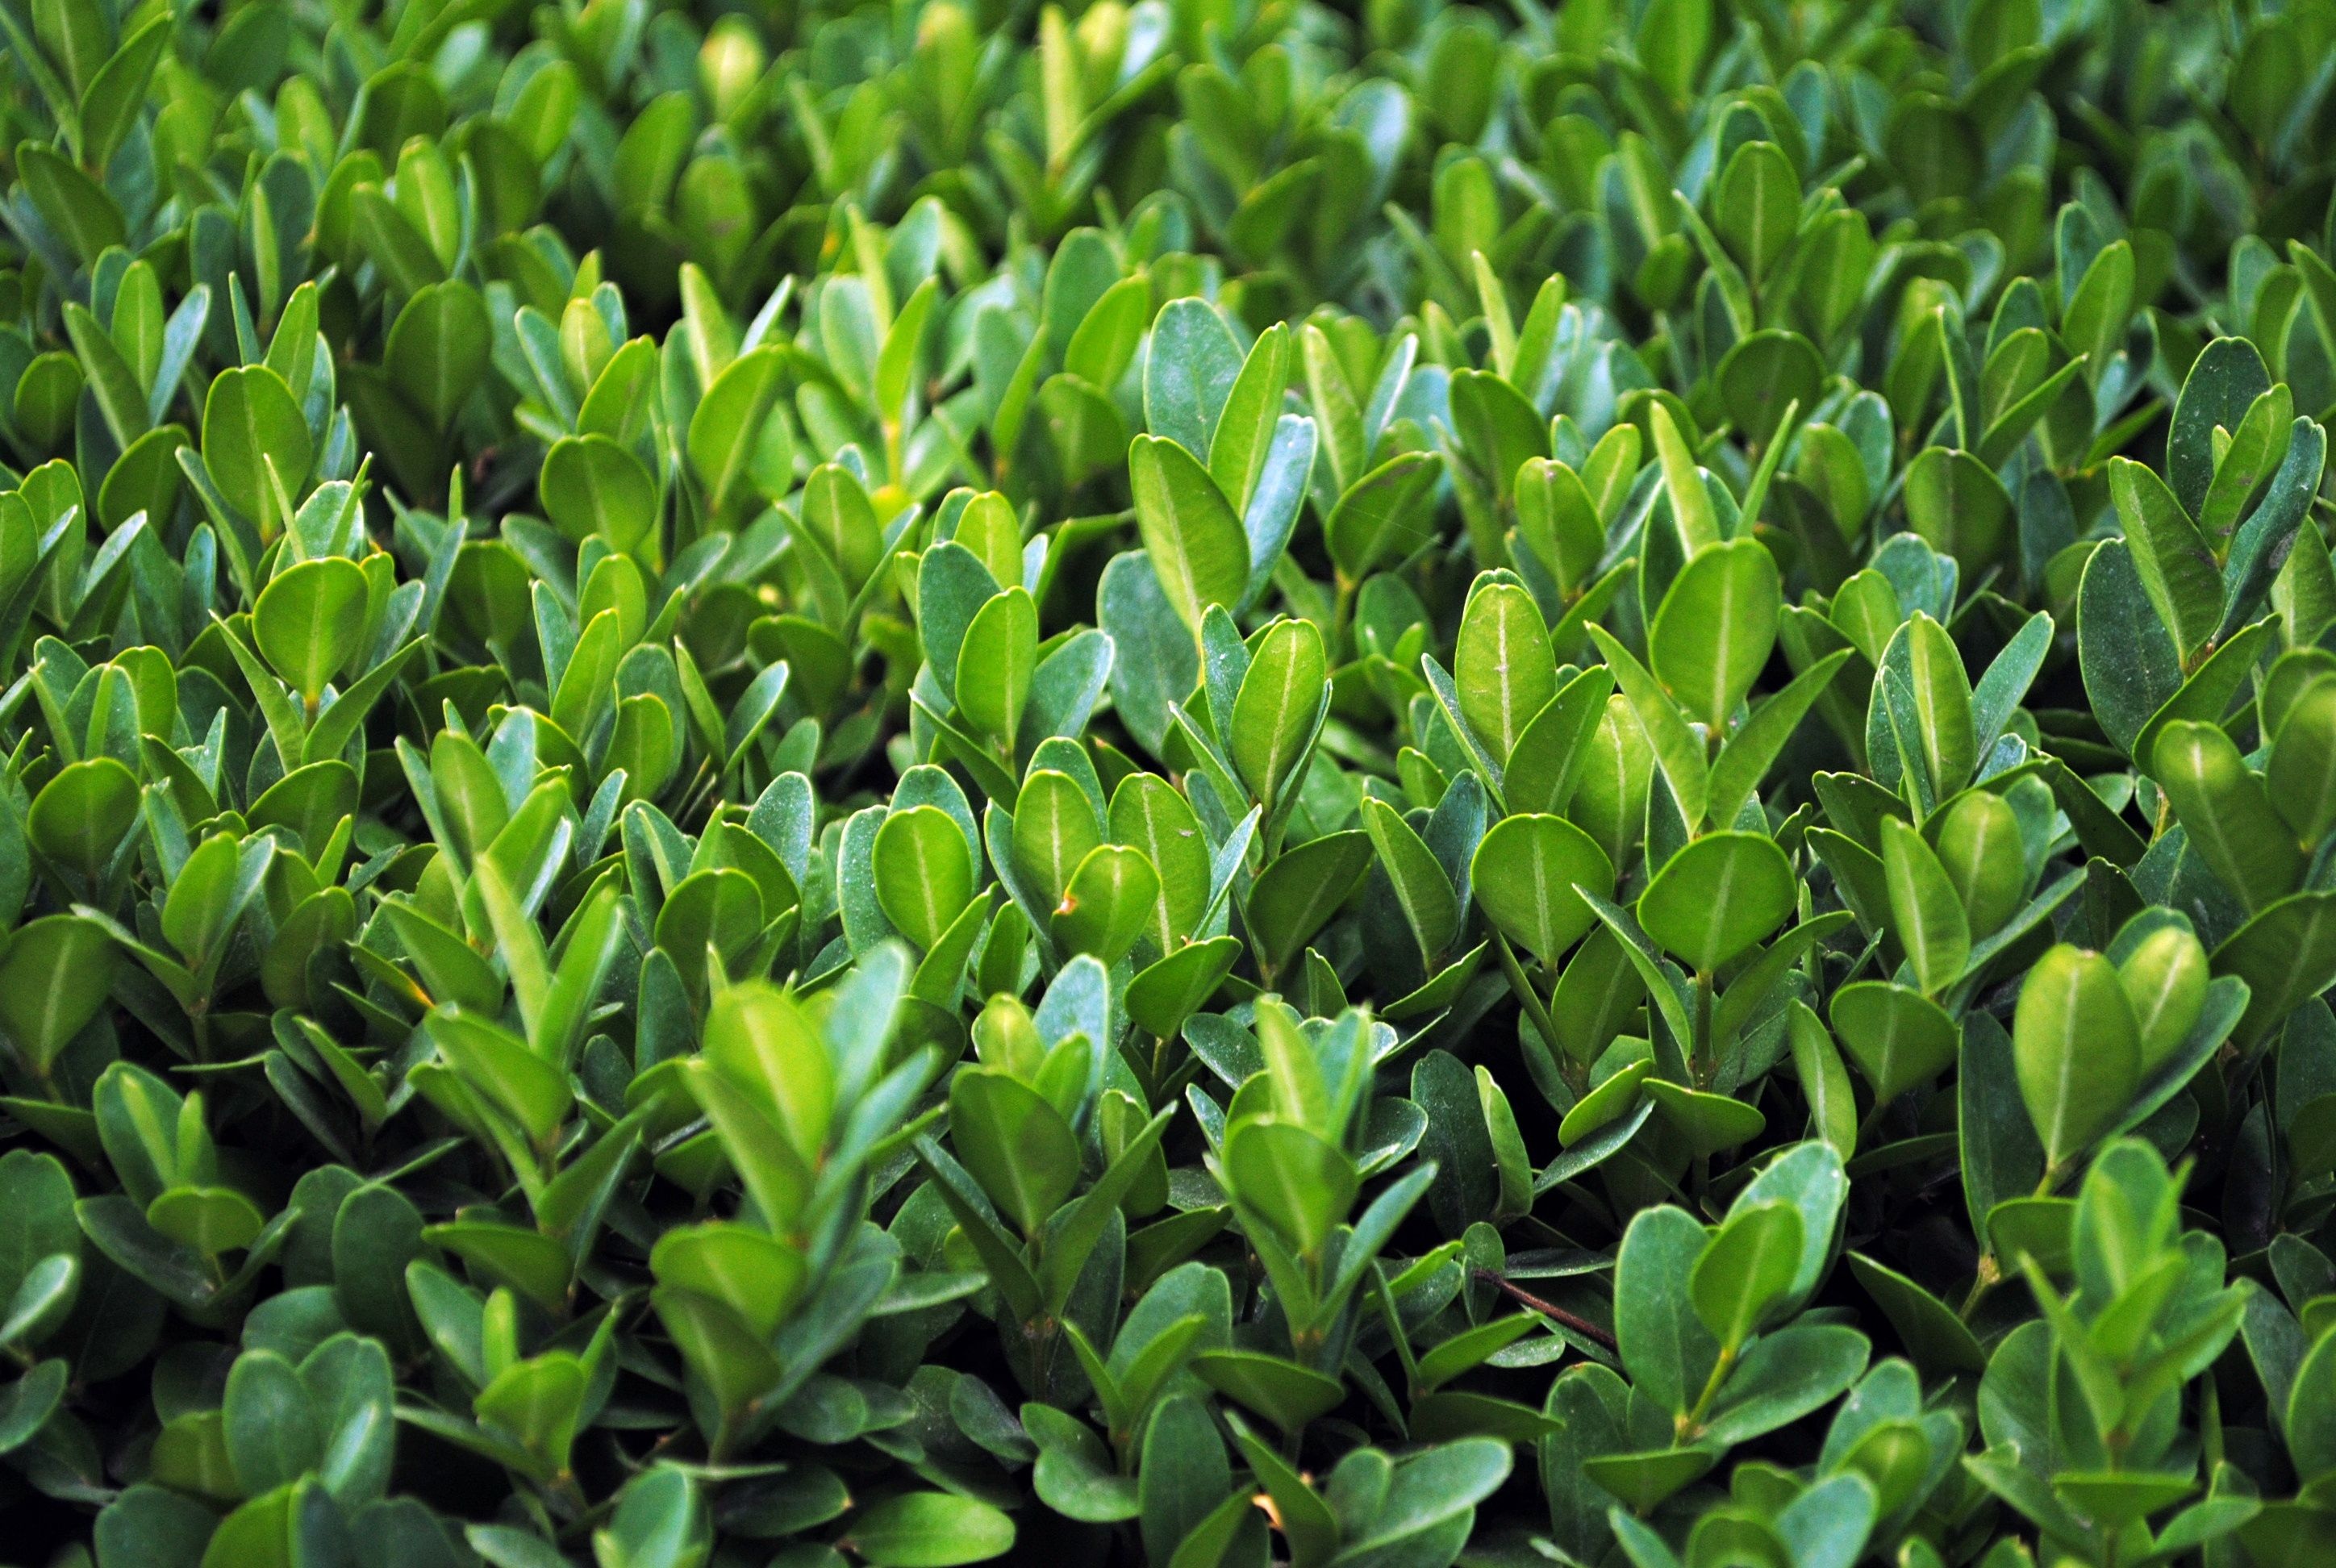
grass, growth, plant, lawn, leaf, flower, foliage, green, farming, botany, agriculture, aquatic plant, flora, plants, greenery, agricultural, cultivation, leaves, leafy, farms, gardening, shrub, growing, crops, gardens, greens, flowering plant, grass family, land plant